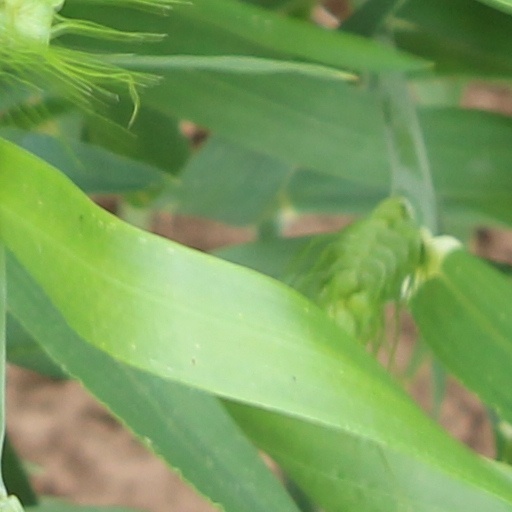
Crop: wheat